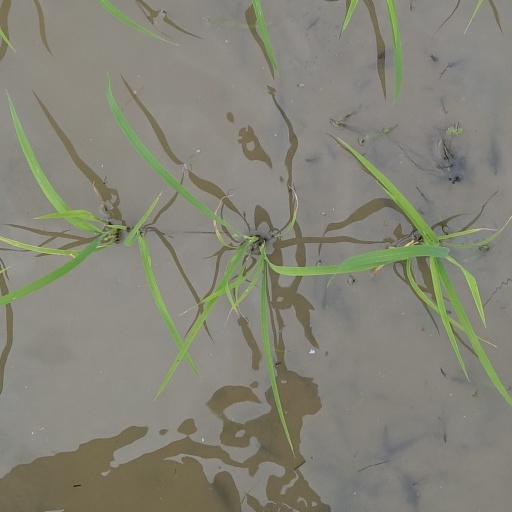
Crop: rice